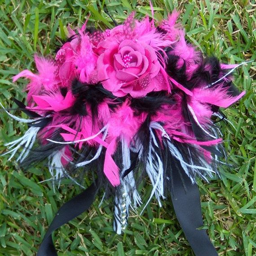
these are less expensive than real bouquets ... could be fun and different ?